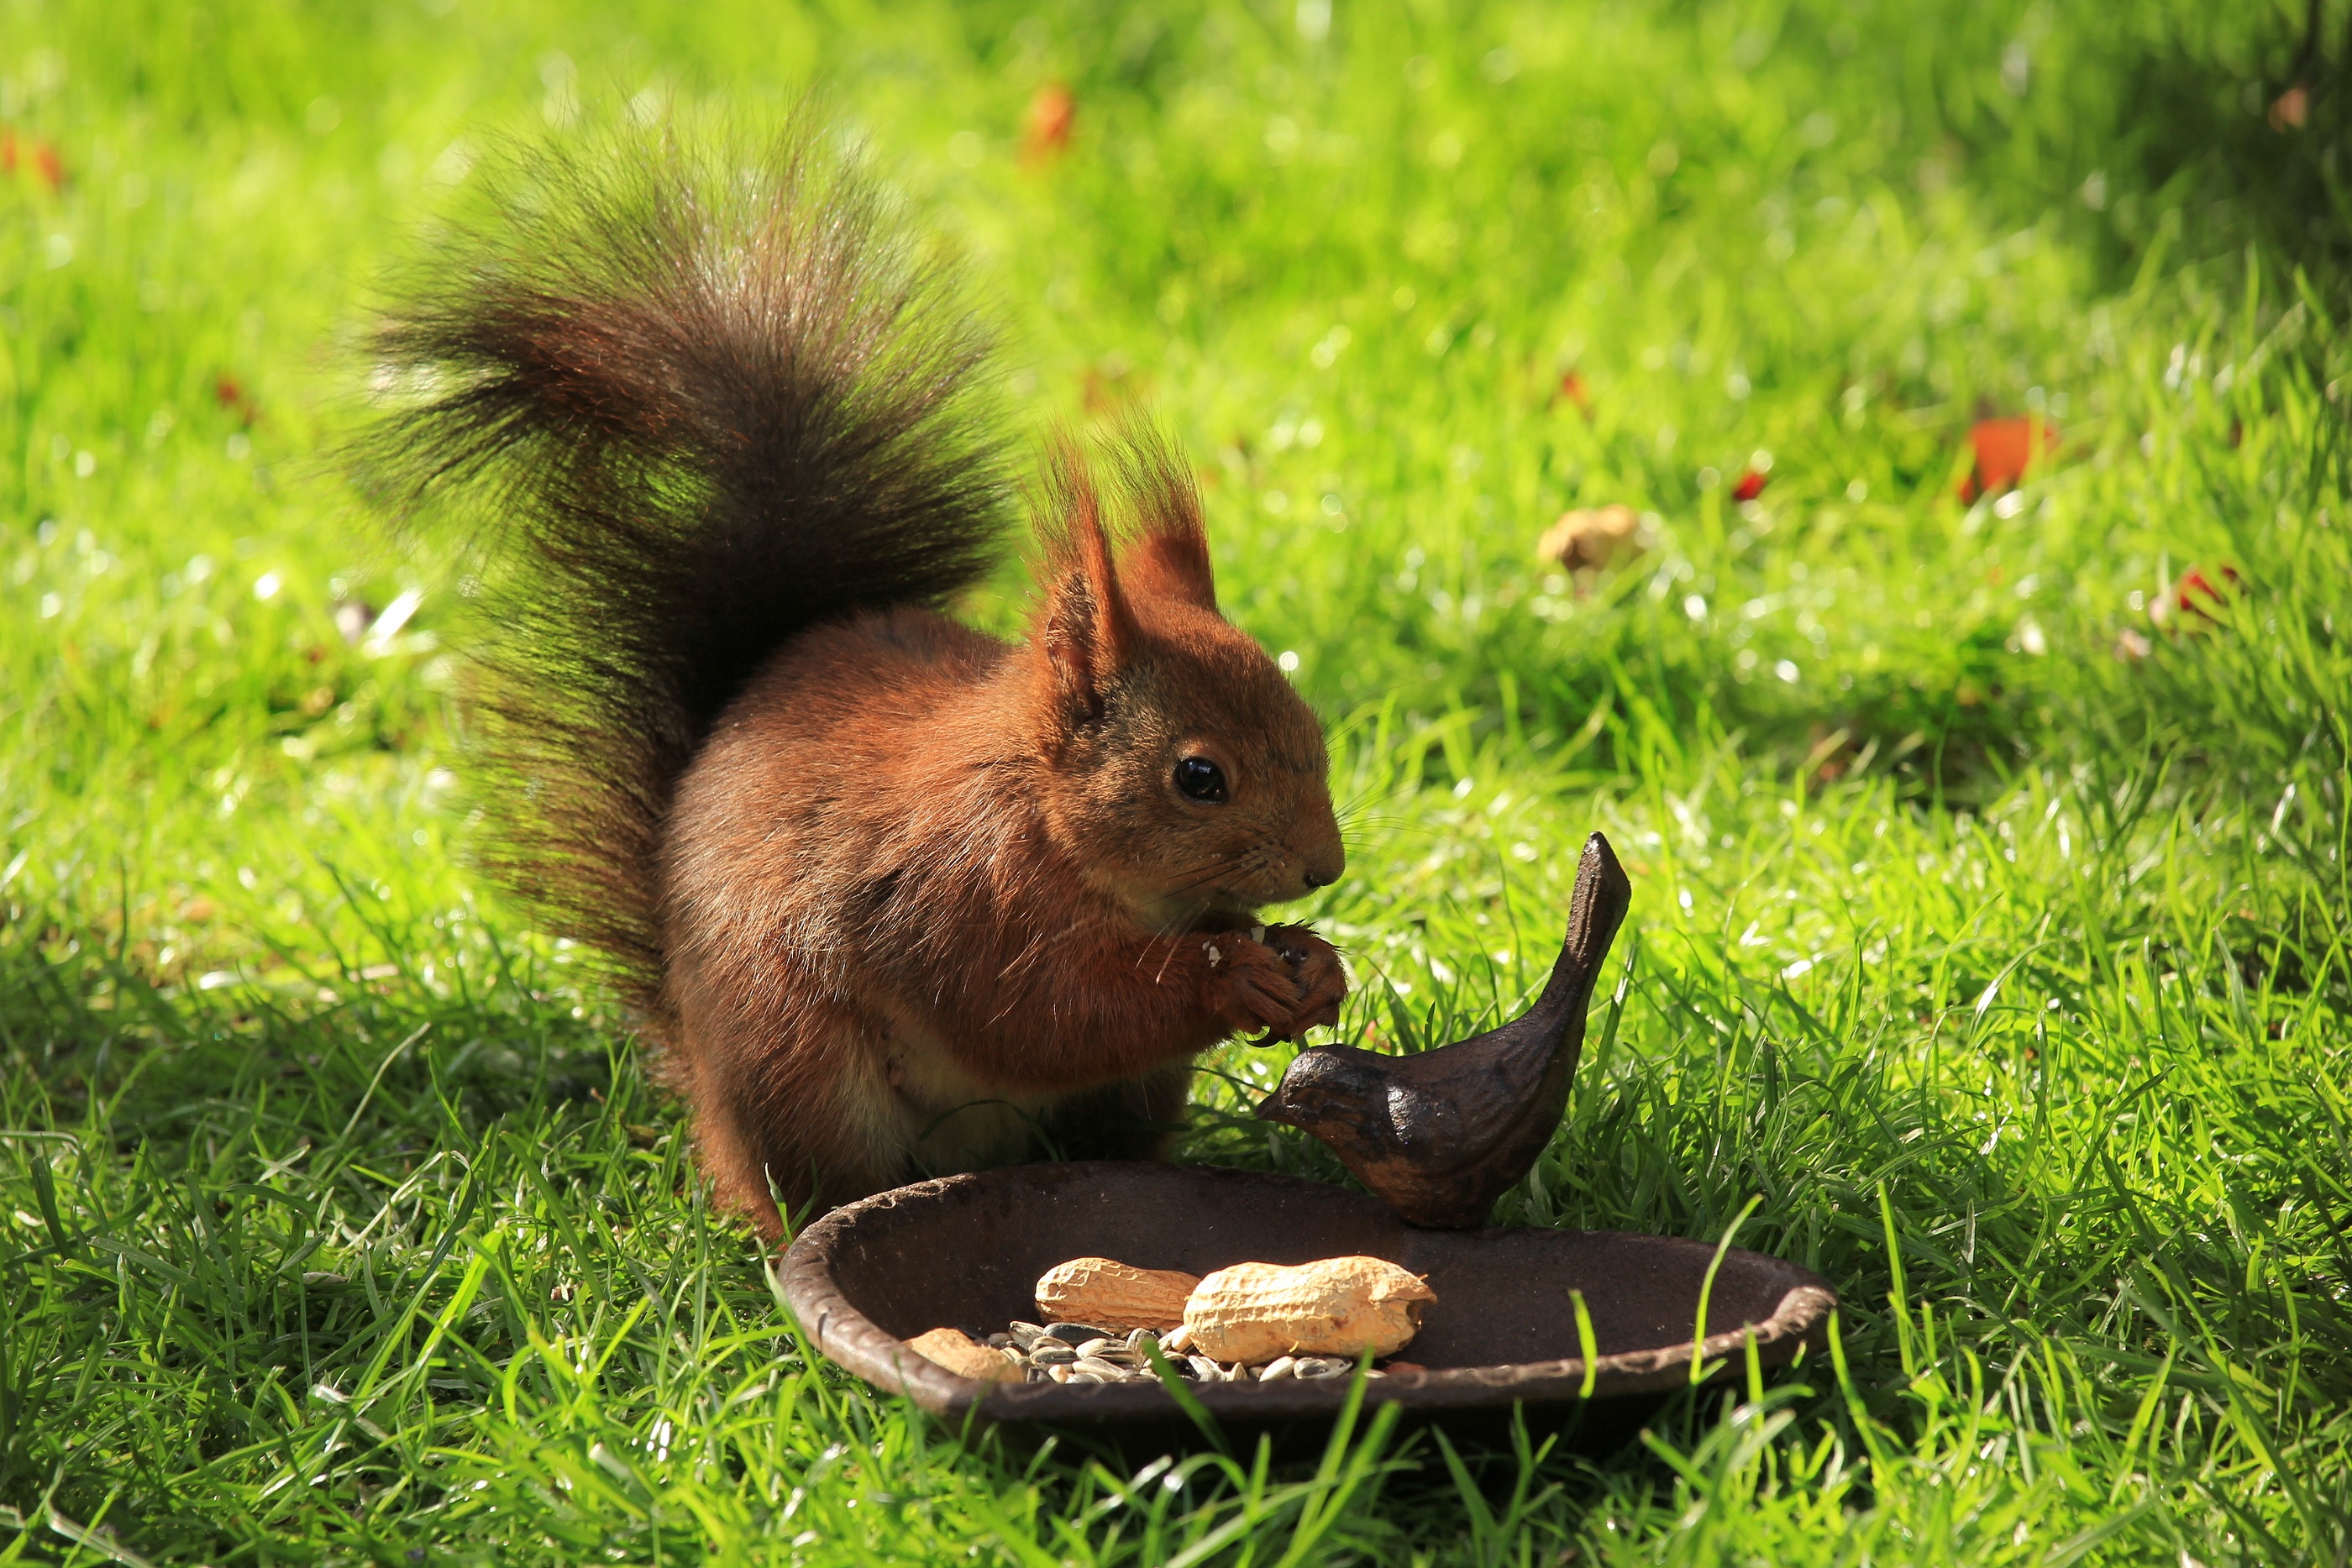
grass, cute, wildlife, brown, mammal, squirrel, garden, eat, rodent, fauna, vertebrate, chipmunk, fox squirrel